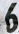
Number: 6